The Beat Room

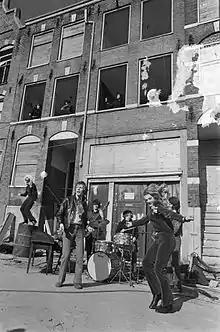
April 1968: Manfred Mann with the Beat Girls on "Moef Ga Ga".

Following the walk-out of the now Pan's People dancers, six Dutch dancers were recruited in open auditions, and with Diane South as both dancer and choreographer, the group continued to appear on Dutch TV shows.